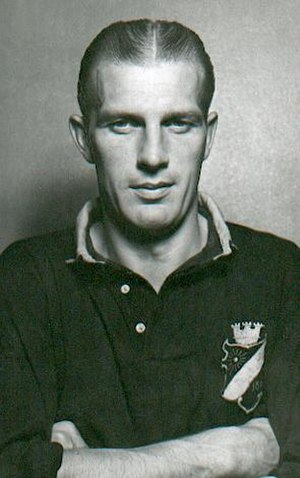
Börje Leander
Oscar Börje Leander var en svensk fodboldspiller, der som midtbanespiller på Sveriges landshold var med til at vinde guld ved OL i 1948 i London. I alt nåede han, mellem 1941 og 1950 at spille 23 landskampe og score fire mål.